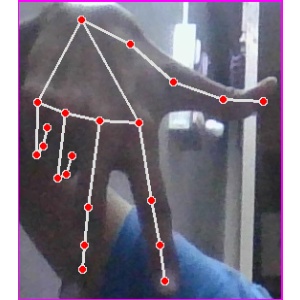
अक्षर: ग